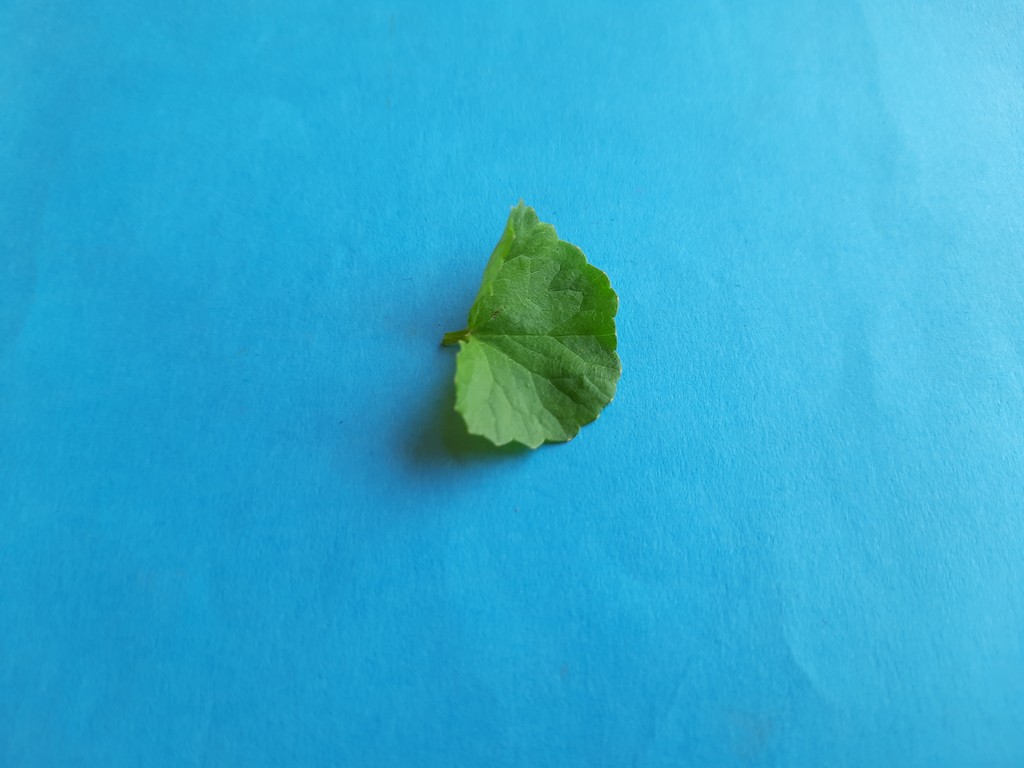
Label: Healthy